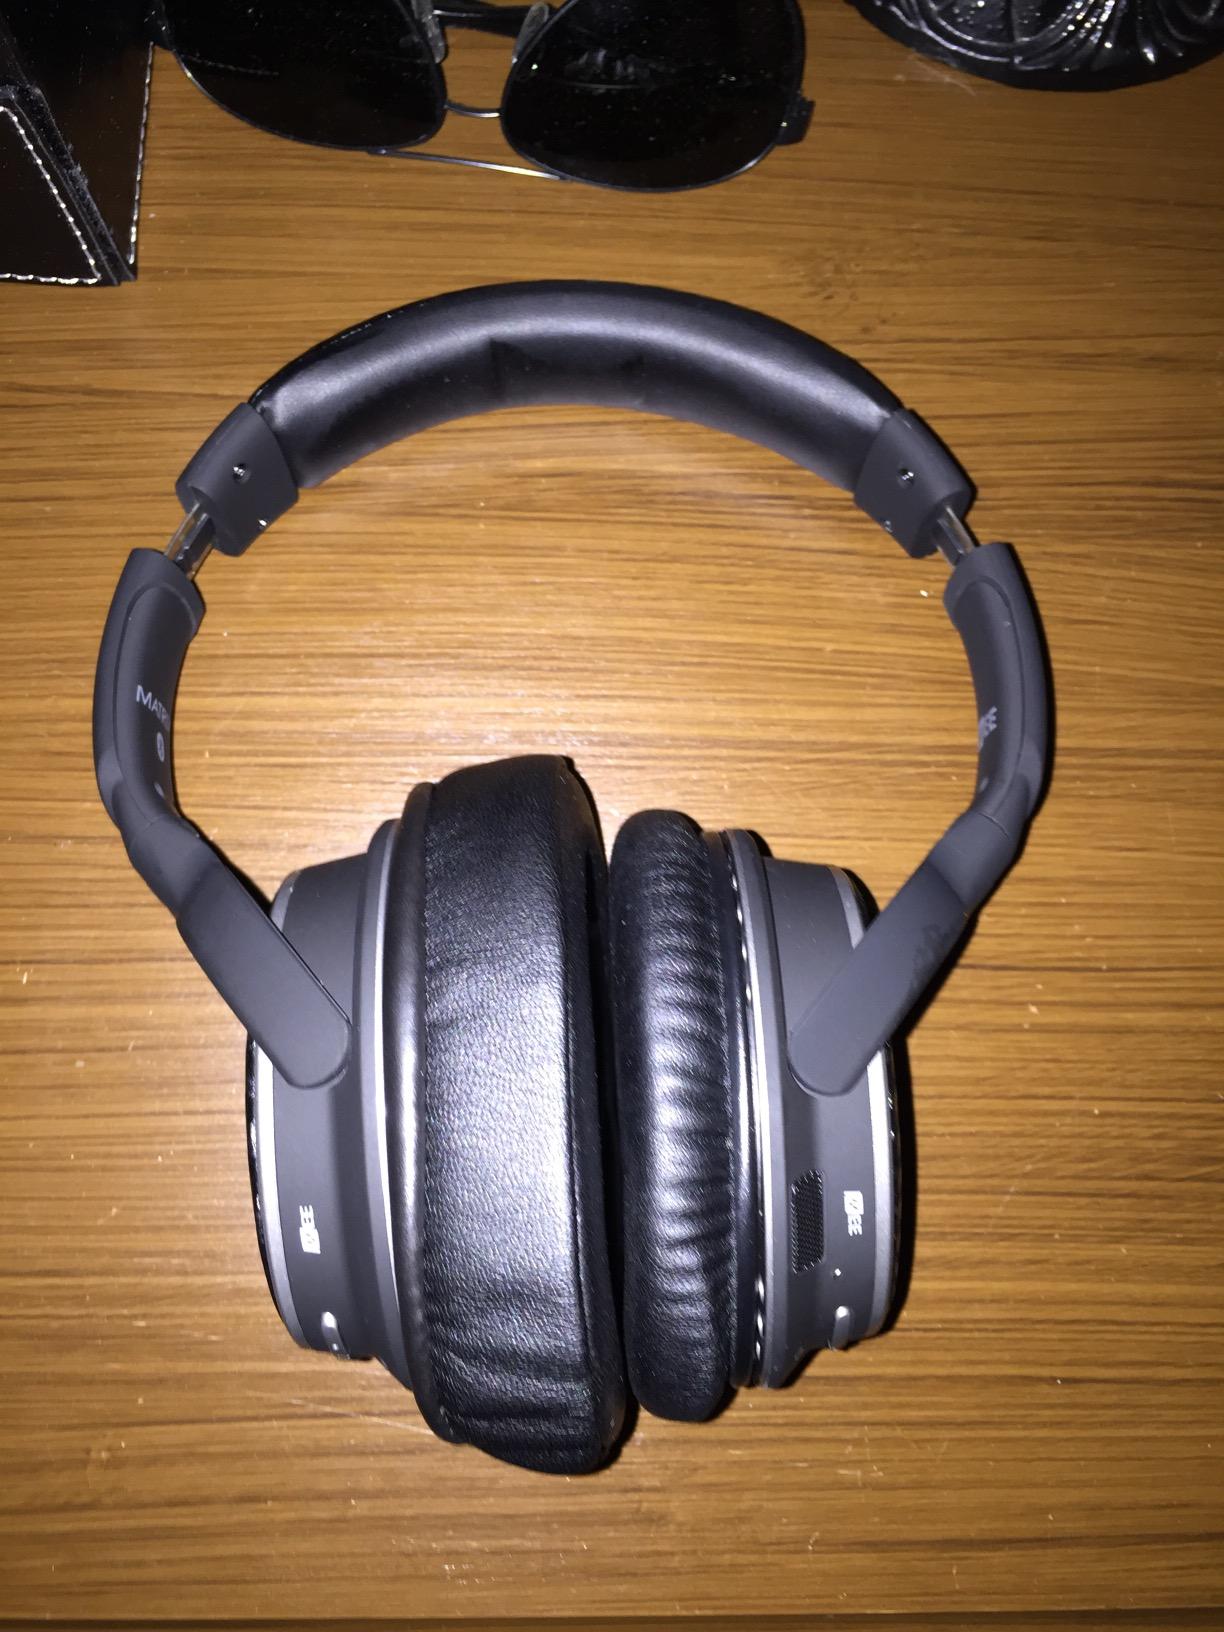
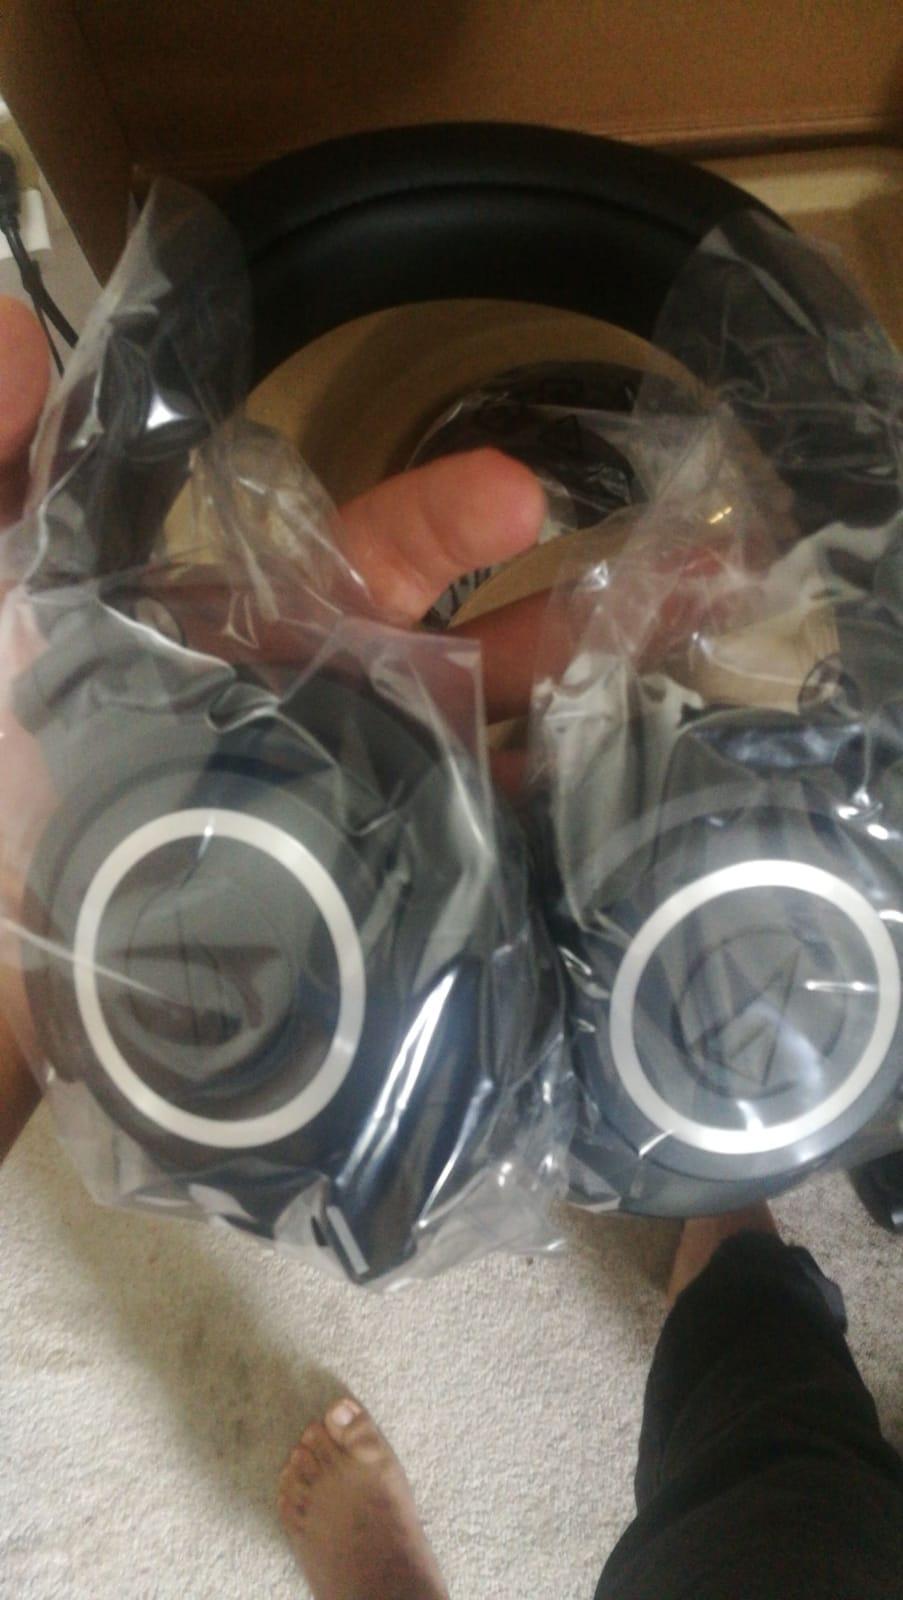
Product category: headphones
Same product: no